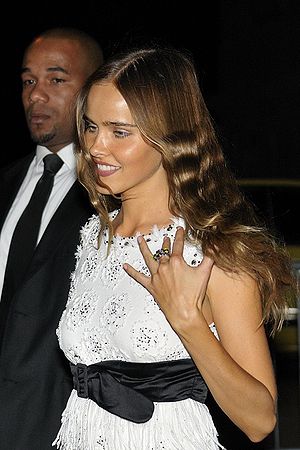
Isabel Lucas
Isabel Lucas
Isabel Lucas er en australsk skuespillerinde og er nok bedst kendt for som Tasha Andrews i soapoperaen Home and Away. Hun flyttede til Los Angeles tidligt i 2008 og har været involveret i små aktiviteter hvor man bl.a. kan se hende i filmen Transformers: Revenge of the Fallen og Rights Revoked som er en dokumentar for Animal Planet.